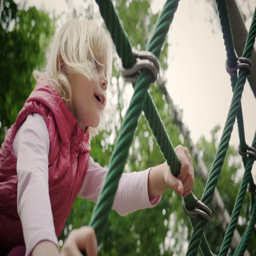
positive blonde little girl playing on a children 's playground .